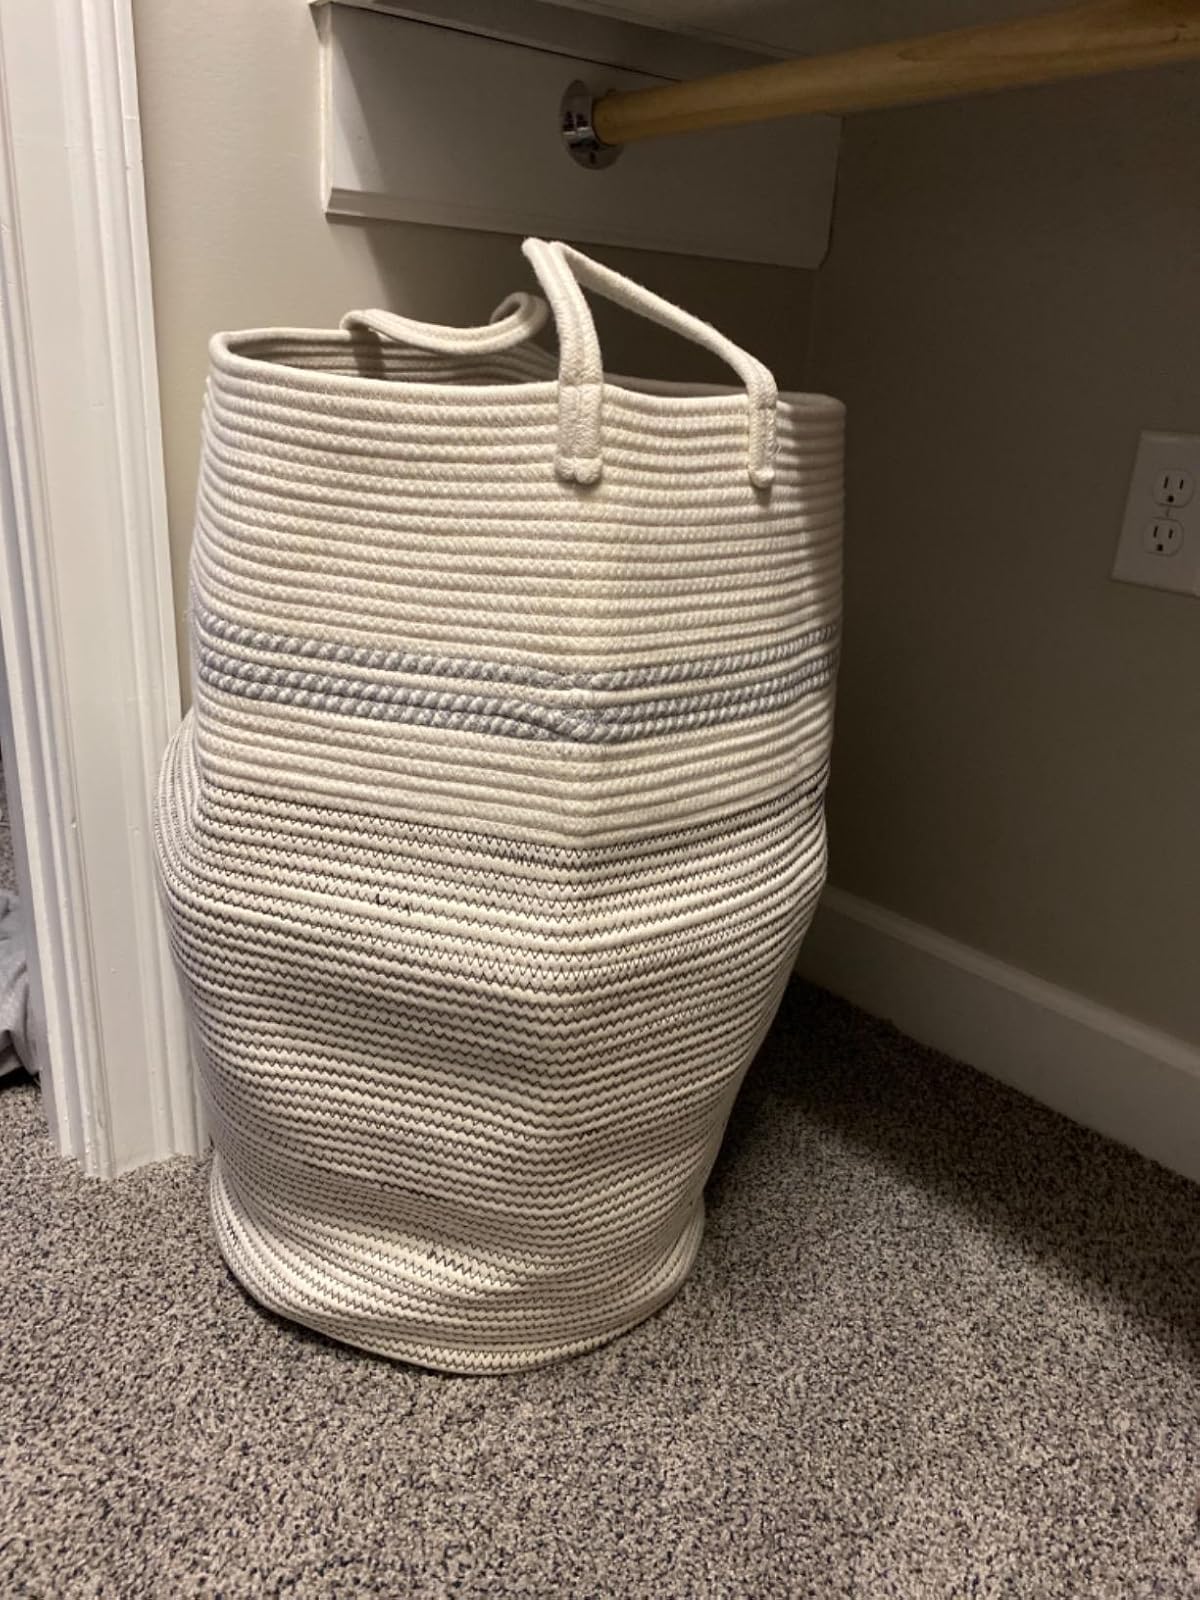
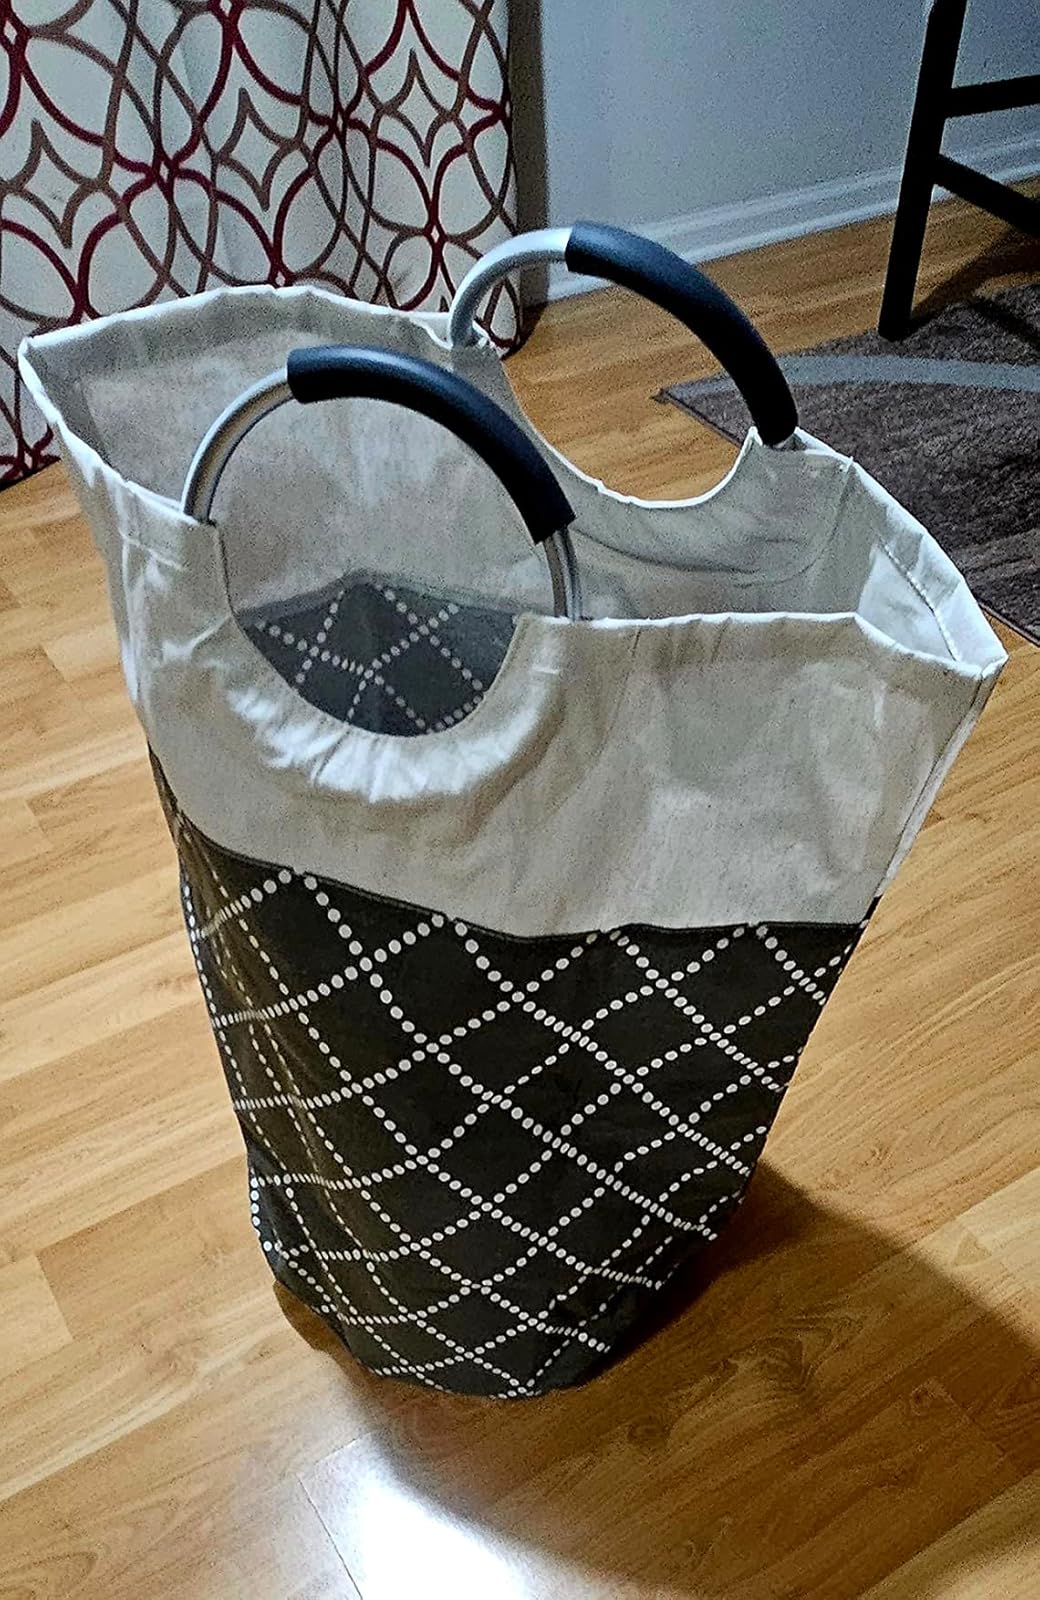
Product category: items_hamper
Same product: no